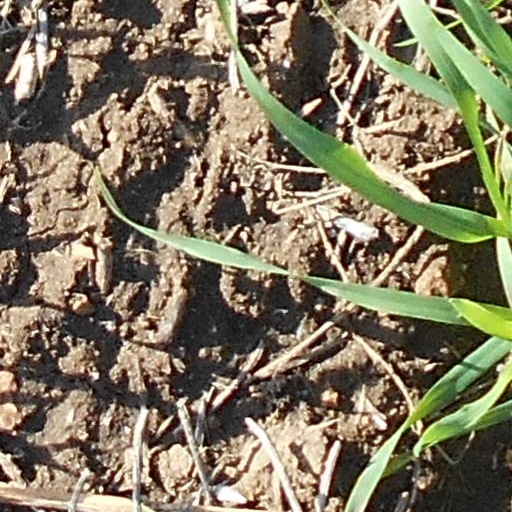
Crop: wheat